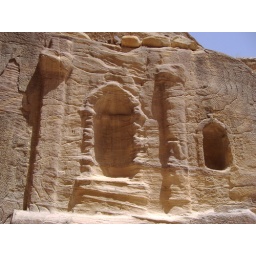
Ancient carvings into the sides of the mountain rock by ancient civilizations.